Greece–Qatar relations

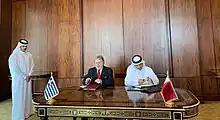
Greek FM Georgios Katrougalos signing agreements with his Qatari counterpart, Mohammed bin Abdulrahman Al Thani.

In March 2009, Greek Deputy Prime Minister Theodors Pangalos paid a visit to Qatar.